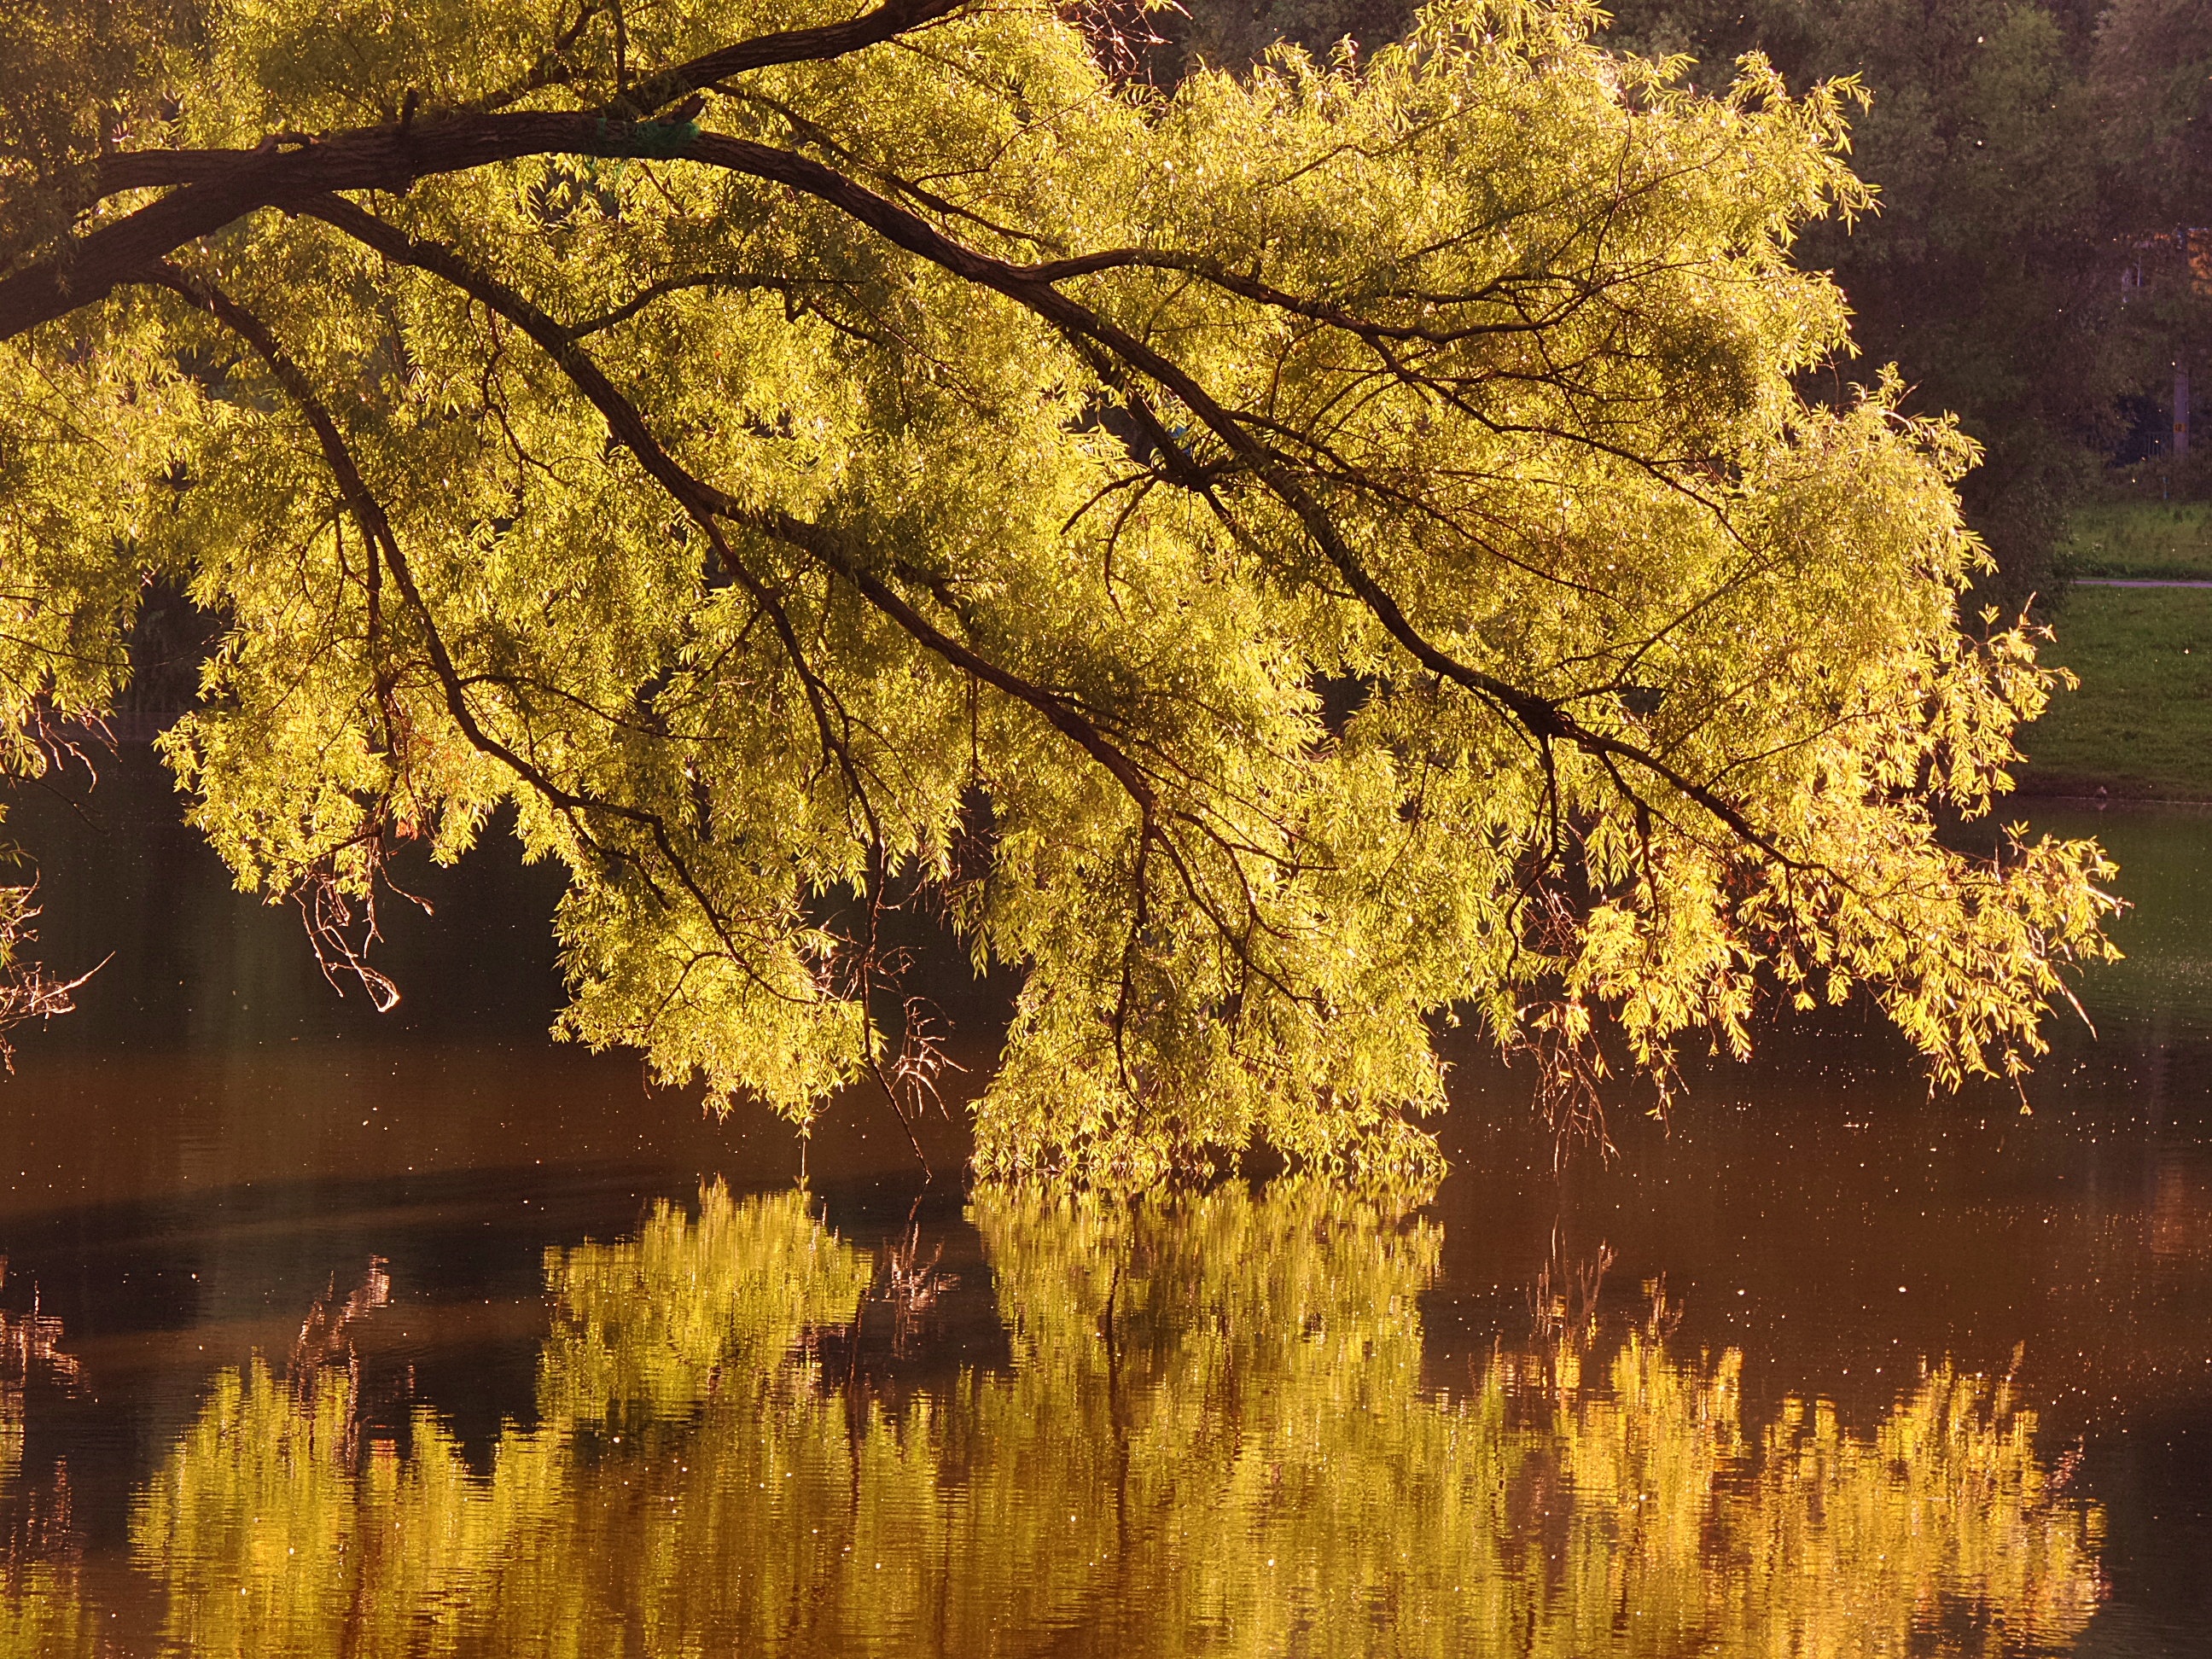
tree, nature, branch, blossom, plant, wood, sunlight, leaf, flower, reflection, autumn, season, flowering plant, maidenhair tree, woody plant, land plant